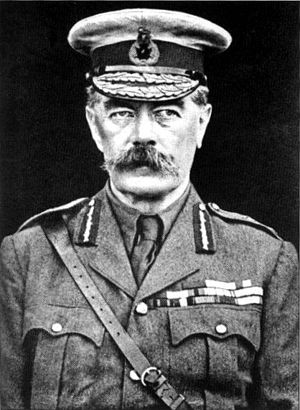
Horatio Kitchener
Horatio Kitchener
Lord Horatio Herbert Kitchener var engelsk general. Han gjorde tjeneste i Palæstina, Cypern, Sudan og den anden boerkrig. Ved 1. verdenskrigs udbrud blev han udnævnt til krigsminister. Han døde i 1916, da hans krydser ramte en tysk mine.